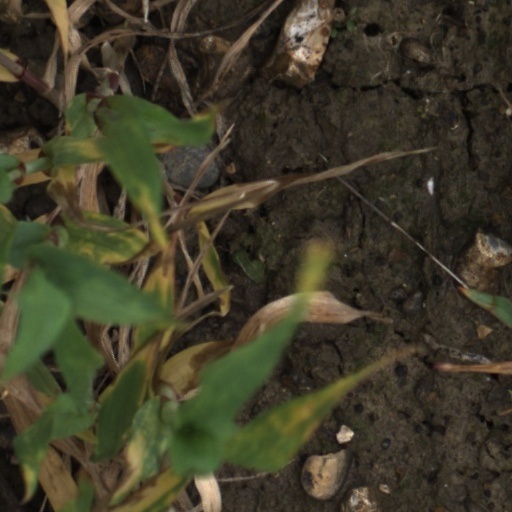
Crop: wheat